Hanoi Rocks

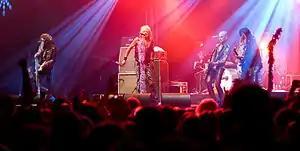
Hanoi Rocks performing at the Ilosaarirock festival in 2008

Hanoi Rocks were a Finnish rock band formed in 1979. They were the first Finnish band to chart in the UK and they were also popular in Japan. By 1984, the band was considered to be on the verge of an international breakthrough when they released their first major label album for CBS and headed for their first US tour. The tour was however cut short when their drummer Nicholas "Razzle" Dingley died in a drunk driving incident with Vince Neil behind the wheel in December 1984. The band never recovered from the loss and announced their split in June 1985. After their initial break-up, lead singer Michael Monroe became the first Finnish artist to chart on the American Billboard 200 in 1989. Monroe and original lead guitarist Andy McCoy reunited in 2001 with a new lineup that lasted until 2009. Although musically closer to traditional rock n' roll and punk, Hanoi Rocks has been cited as a major influence in the glam metal genre for bands such as Guns N' Roses, Skid Row and Poison.